George Walter Vincent Smith Art Museum

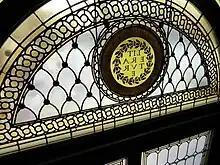
One of the museum's Tiffany windows

George Walter Vincent Smith was born in 1832. In 1850, he entered the business world, first working at a fabric importation company in New York. He later became a partner in a carriage manufacturing company, through which he accumulated enough wealth to retire 1867. He began collecting art in the late 1850s, including a number of Japanese and Chinese armor, swords, cloisonné, carvings, and furniture. He moved to Springfield in 1871. In 1914, he was recorded as being a Republican and Episcopal. In 1915, he received the Pynchon Medal, an honor given to accomplished Springfield residents. He died in 1923, at which time he owned nearly 6,000 works of art.